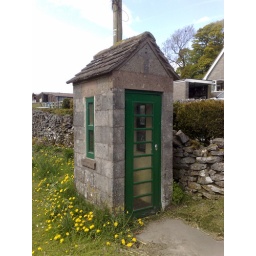
Stone phone box in Chelmorton